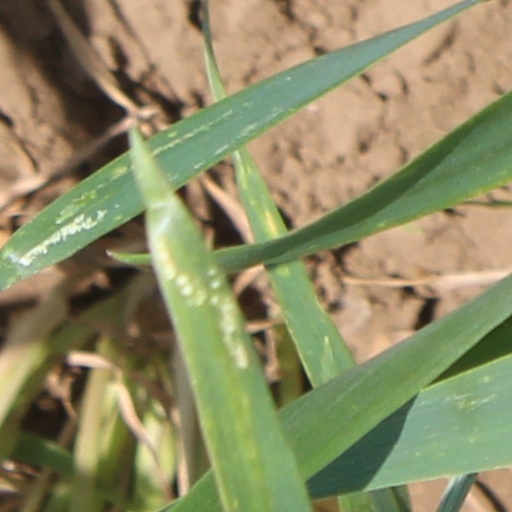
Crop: wheat